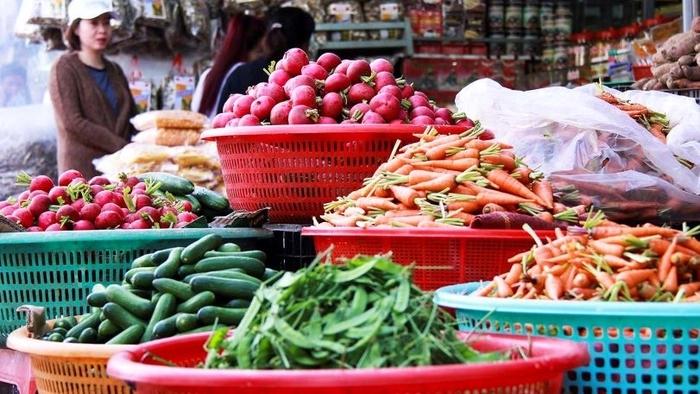
hai người phụ nữ đang nói chuyện đang đứng ở phía tay trái so với người phụ nữ đội nón trắng